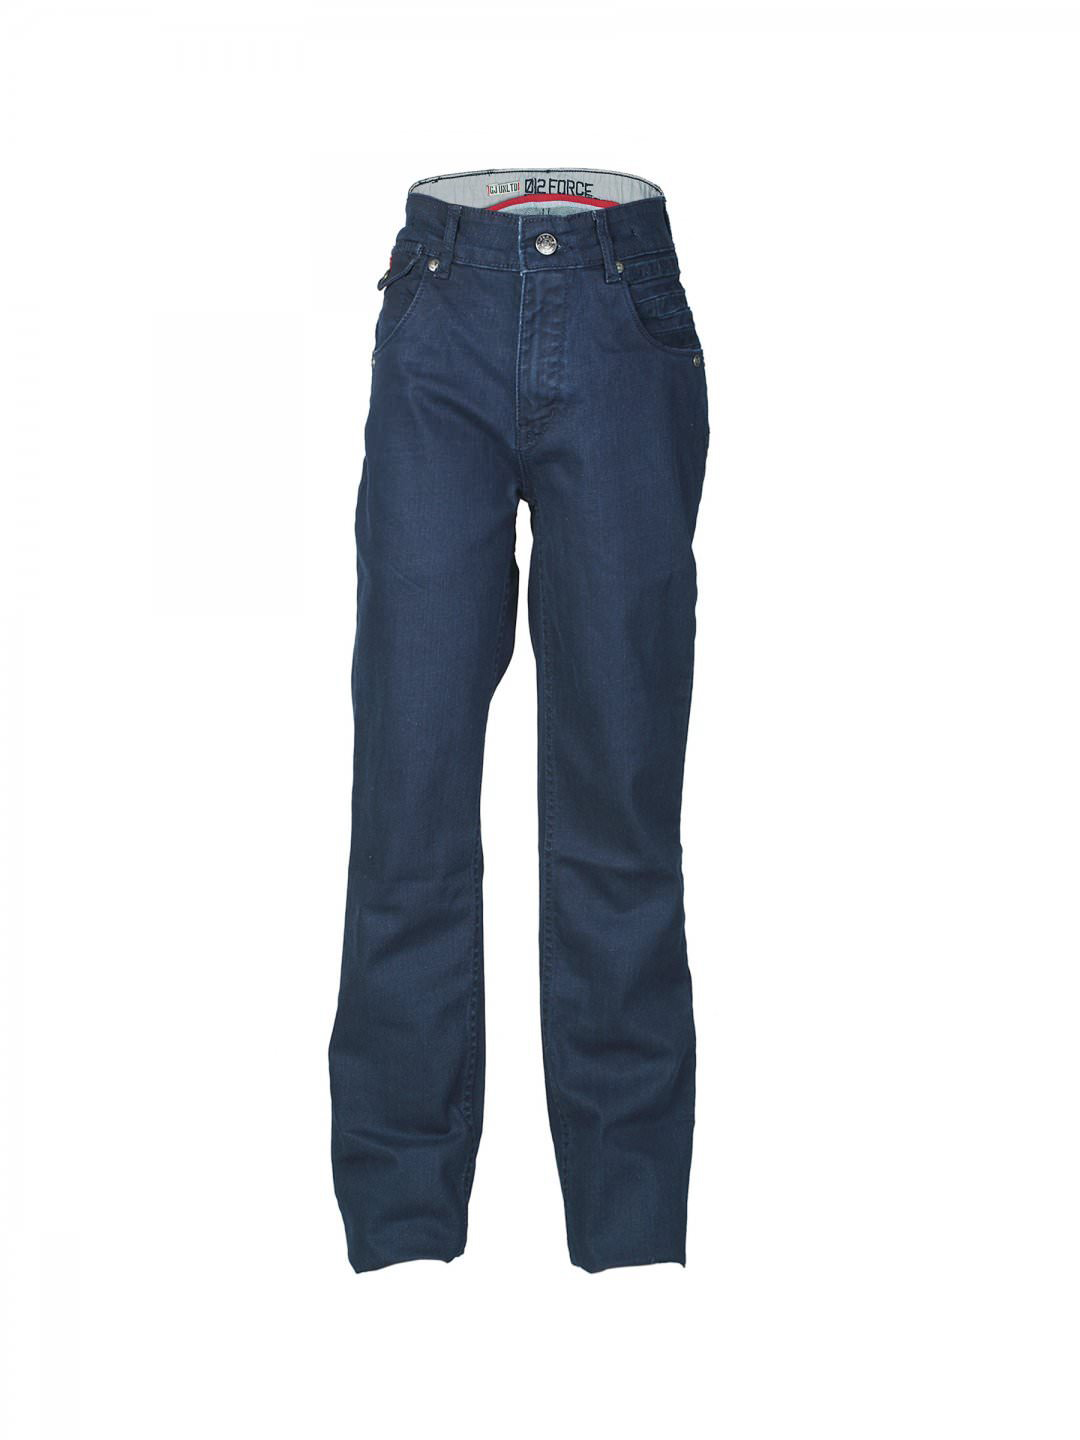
Gini and Jony Boys Blue Jeans
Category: Apparel / Bottomwear / Jeans
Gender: Boys
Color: Blue
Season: Summer 2012
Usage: Casual